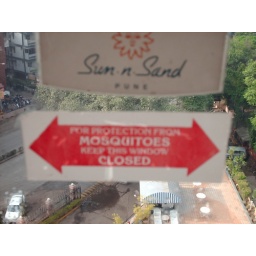
this is the red splash in the window in the picture of my room